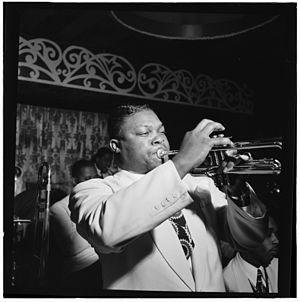
William Alonzo Anderson, dit Cat Anderson, est un trompettiste américain né à Greenville le 12 septembre 1916 et mort à Los Angeles le 30 avril 1981.